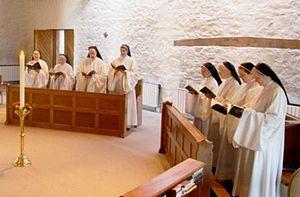
Les Cisterciennes bernardines d’Esquermes appartiennent à une branche de l’ordre cistercien. Elles suivent la règle de saint Benoît et participent à l’œuvre apostolique de l’Église par leurs activités éducatives et l’hospitalité. Les Sœurs sont réparties dans huit monastères de moniales, dans six pays. Ces monastères sont réunis autour d’un Gouvernement centralisé.